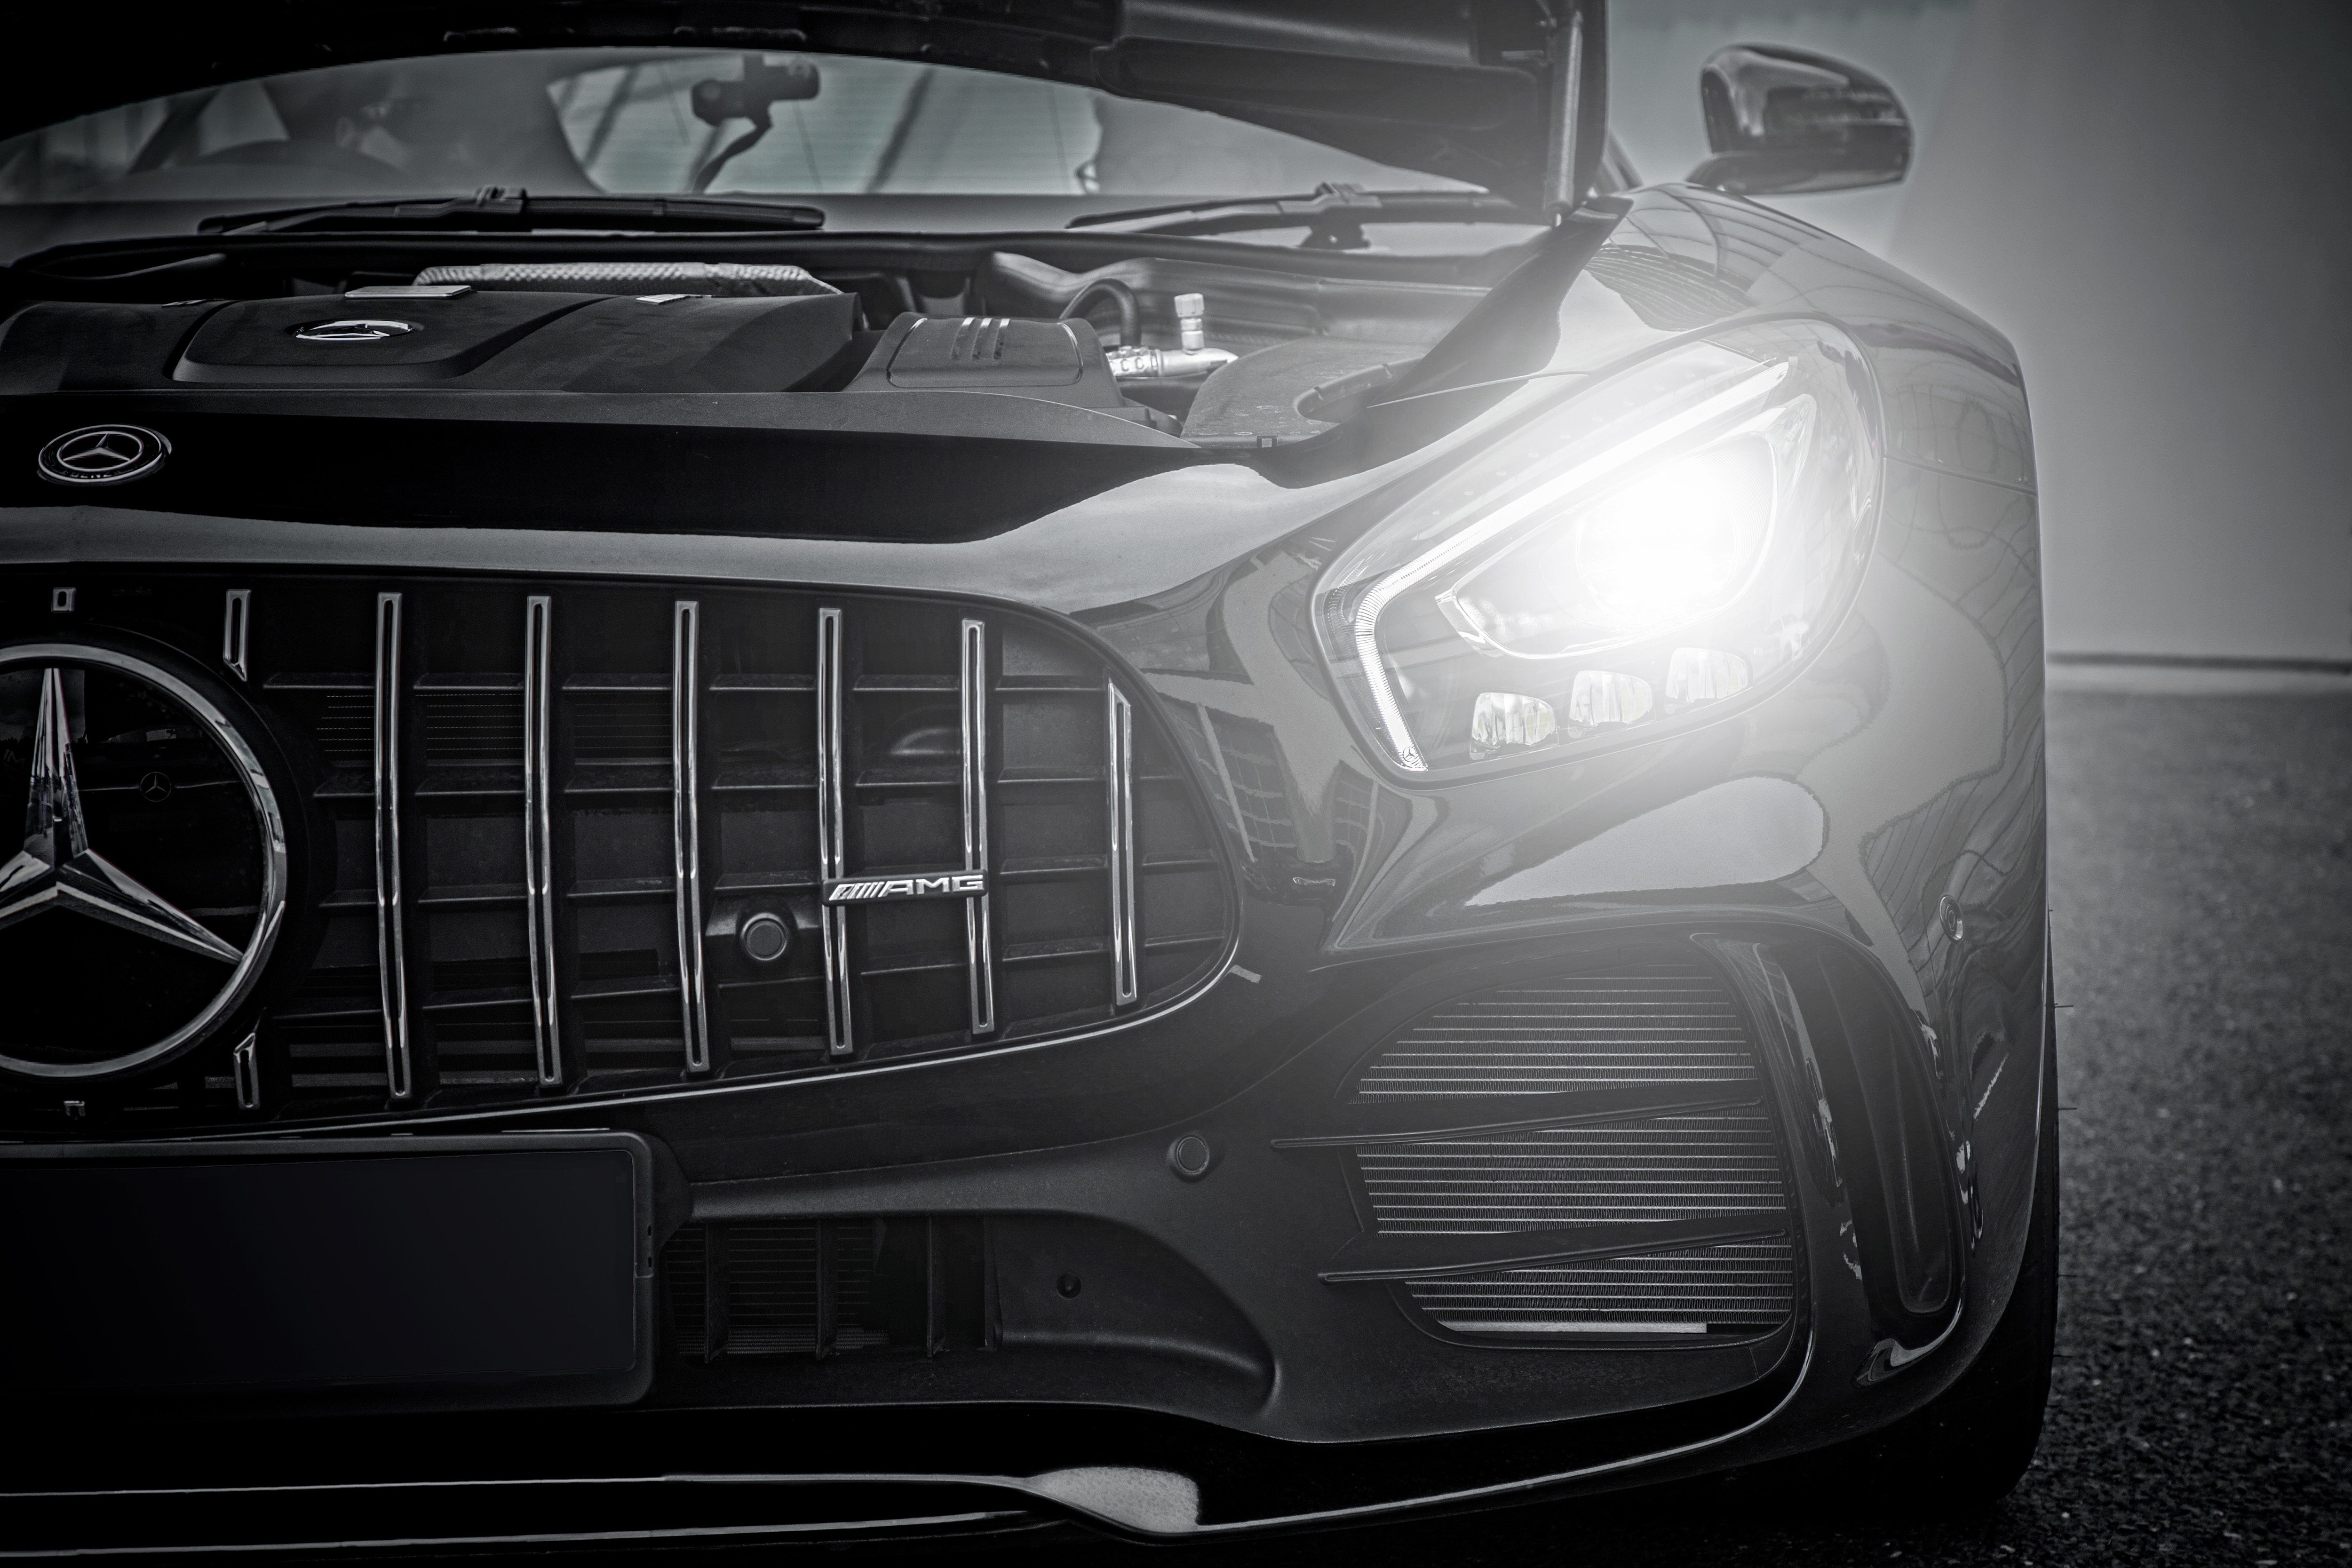
automotive design, black, white, vehicle, grille, headlamp, car, automotive exterior, automotive lighting, personal luxury car, luxury vehicle, bumper, performance car, Automotive fog light, design, auto part, monochrome, hood, mid size car, automotive wheel system, supercar, compact car, sports car, rim, wheel, style